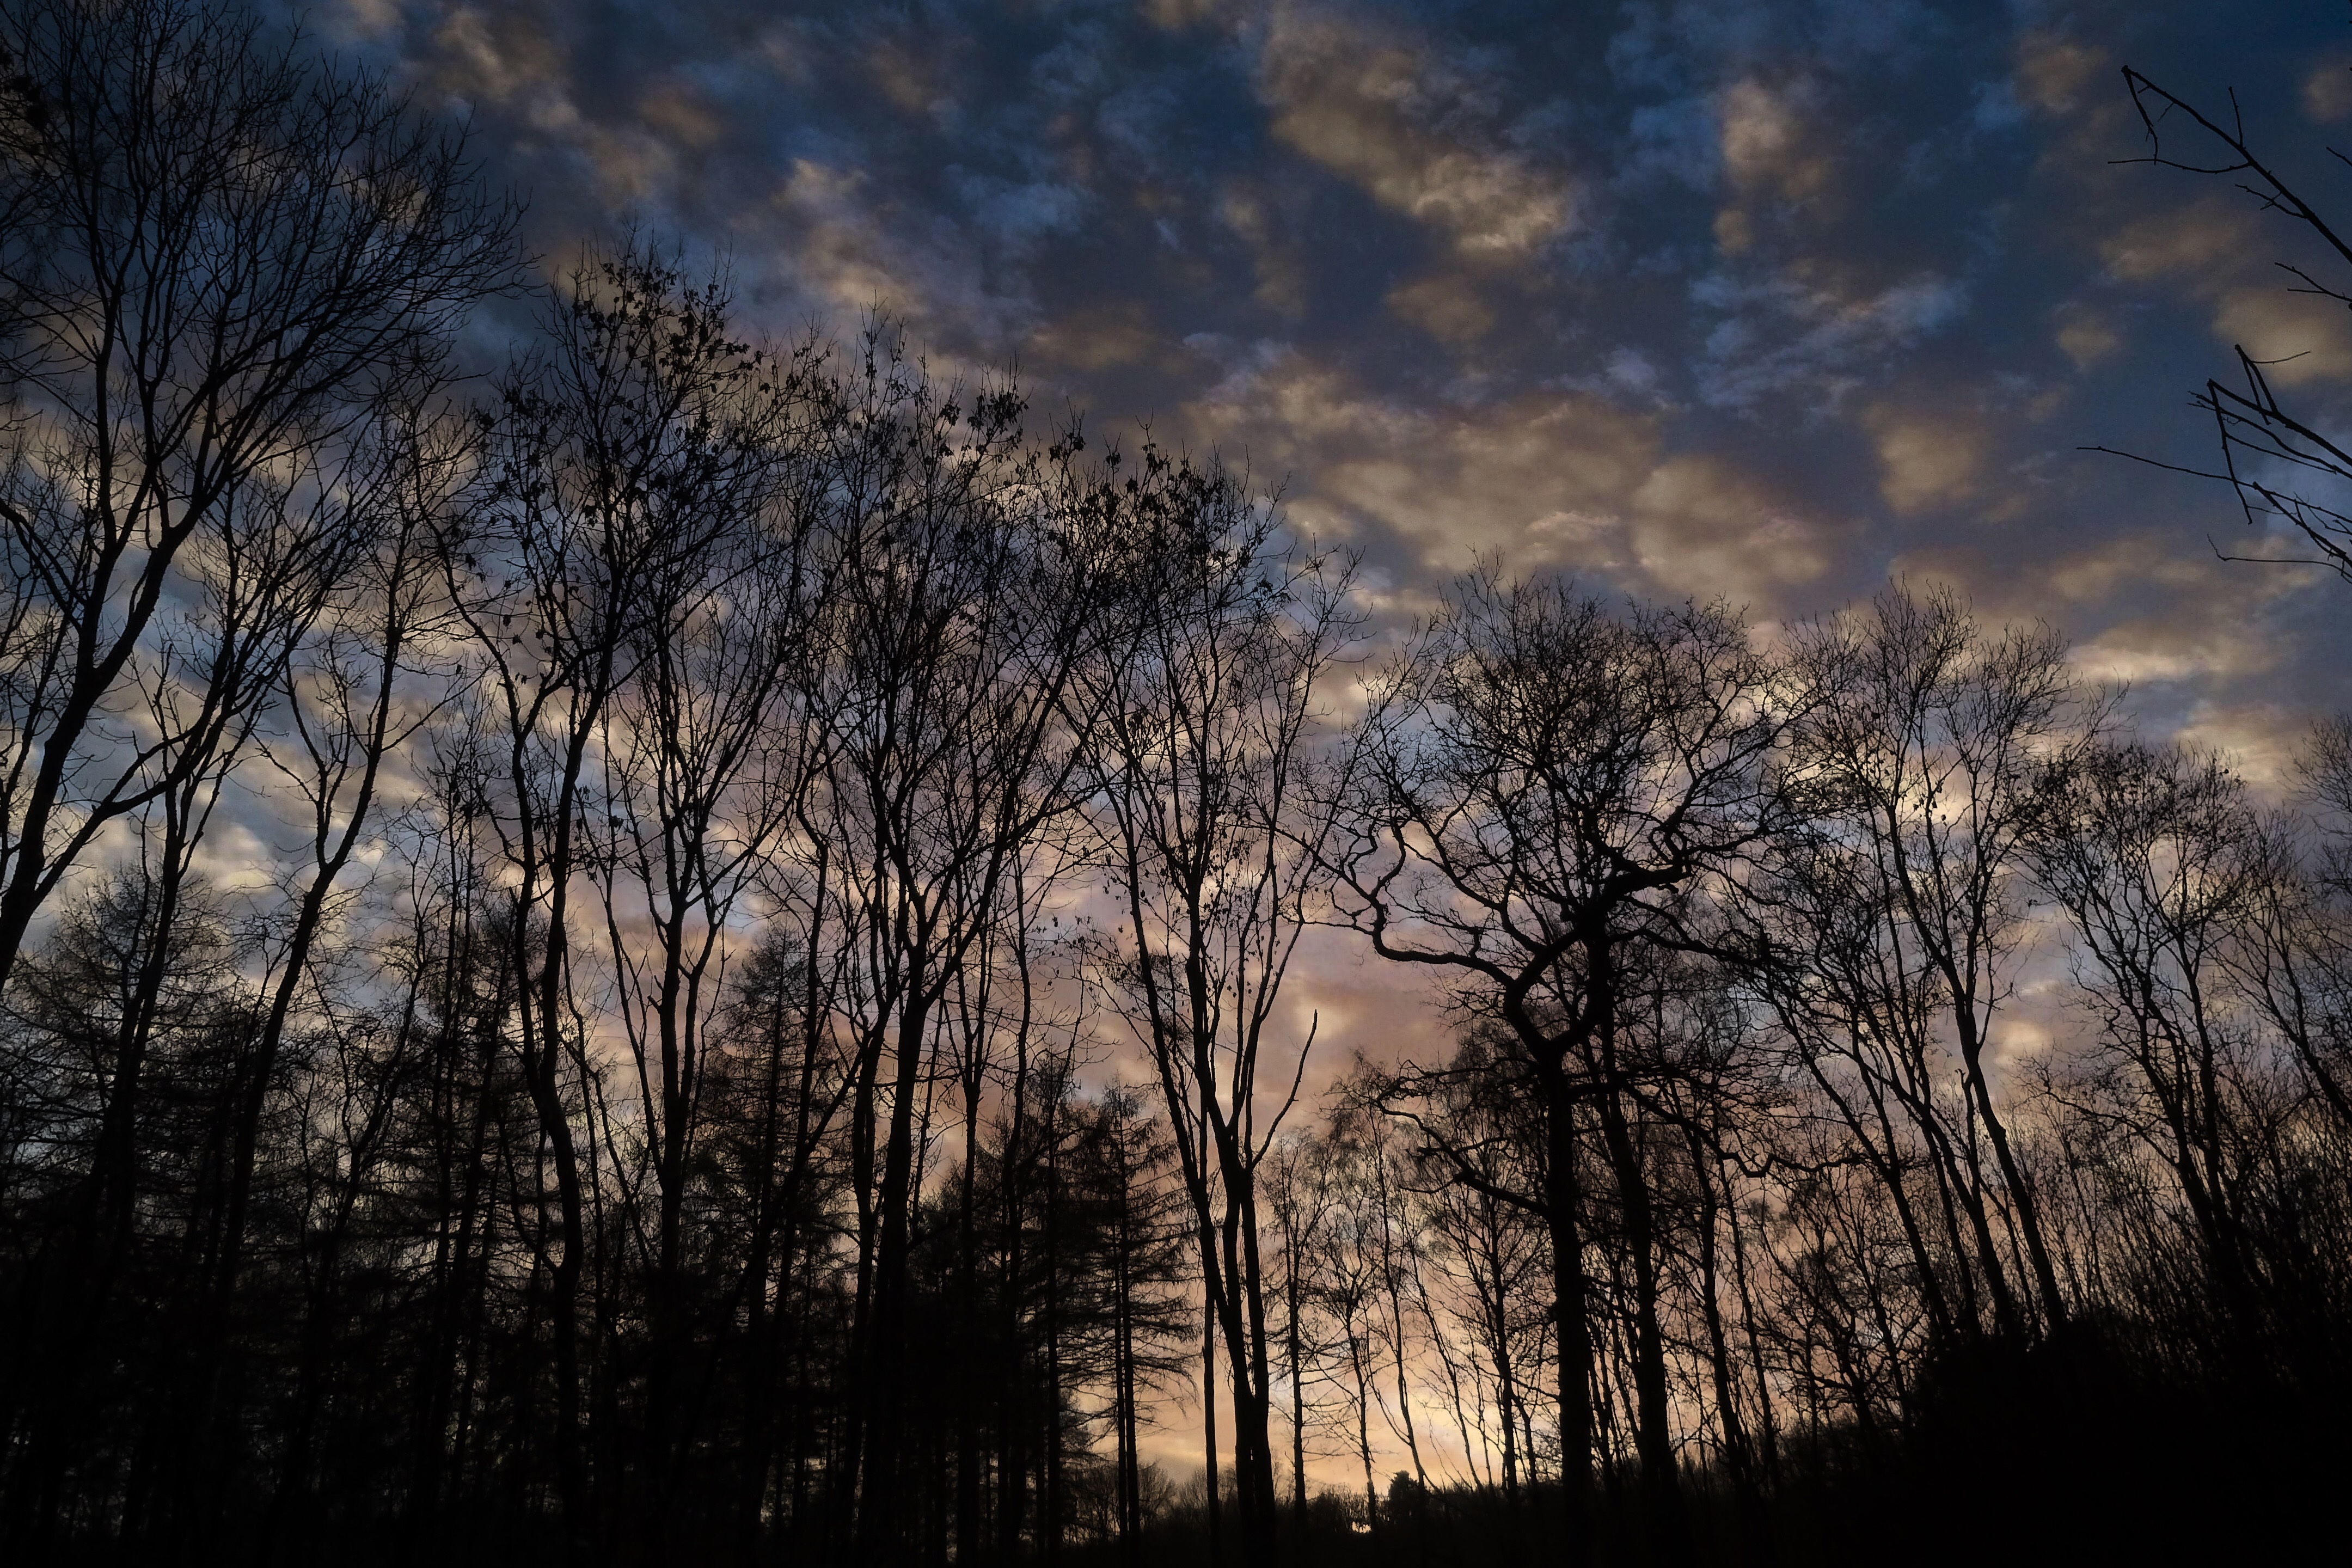
landscape, tree, nature, forest, grass, branch, silhouette, winter, light, cloud, plant, sky, sun, sunrise, sunset, sunlight, morning, dawn, atmosphere, dusk, evening, scenic, color, natural, autumn, scenery, weather, darkness, black, colorful, season, cloudscape, outdoors, clouds, scene, dramatic, sundown, atmospheric phenomenon, woody plant, silhouetted trees